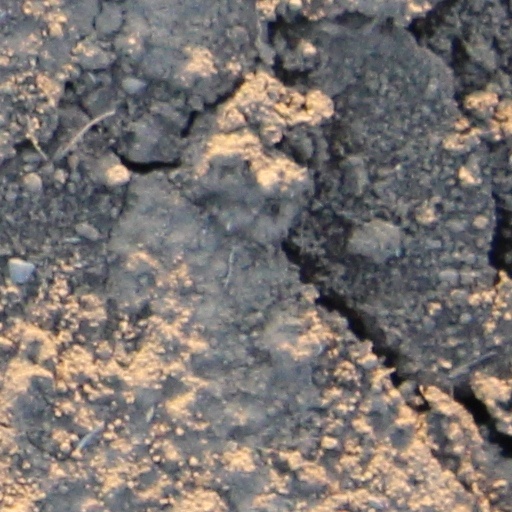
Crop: wheat